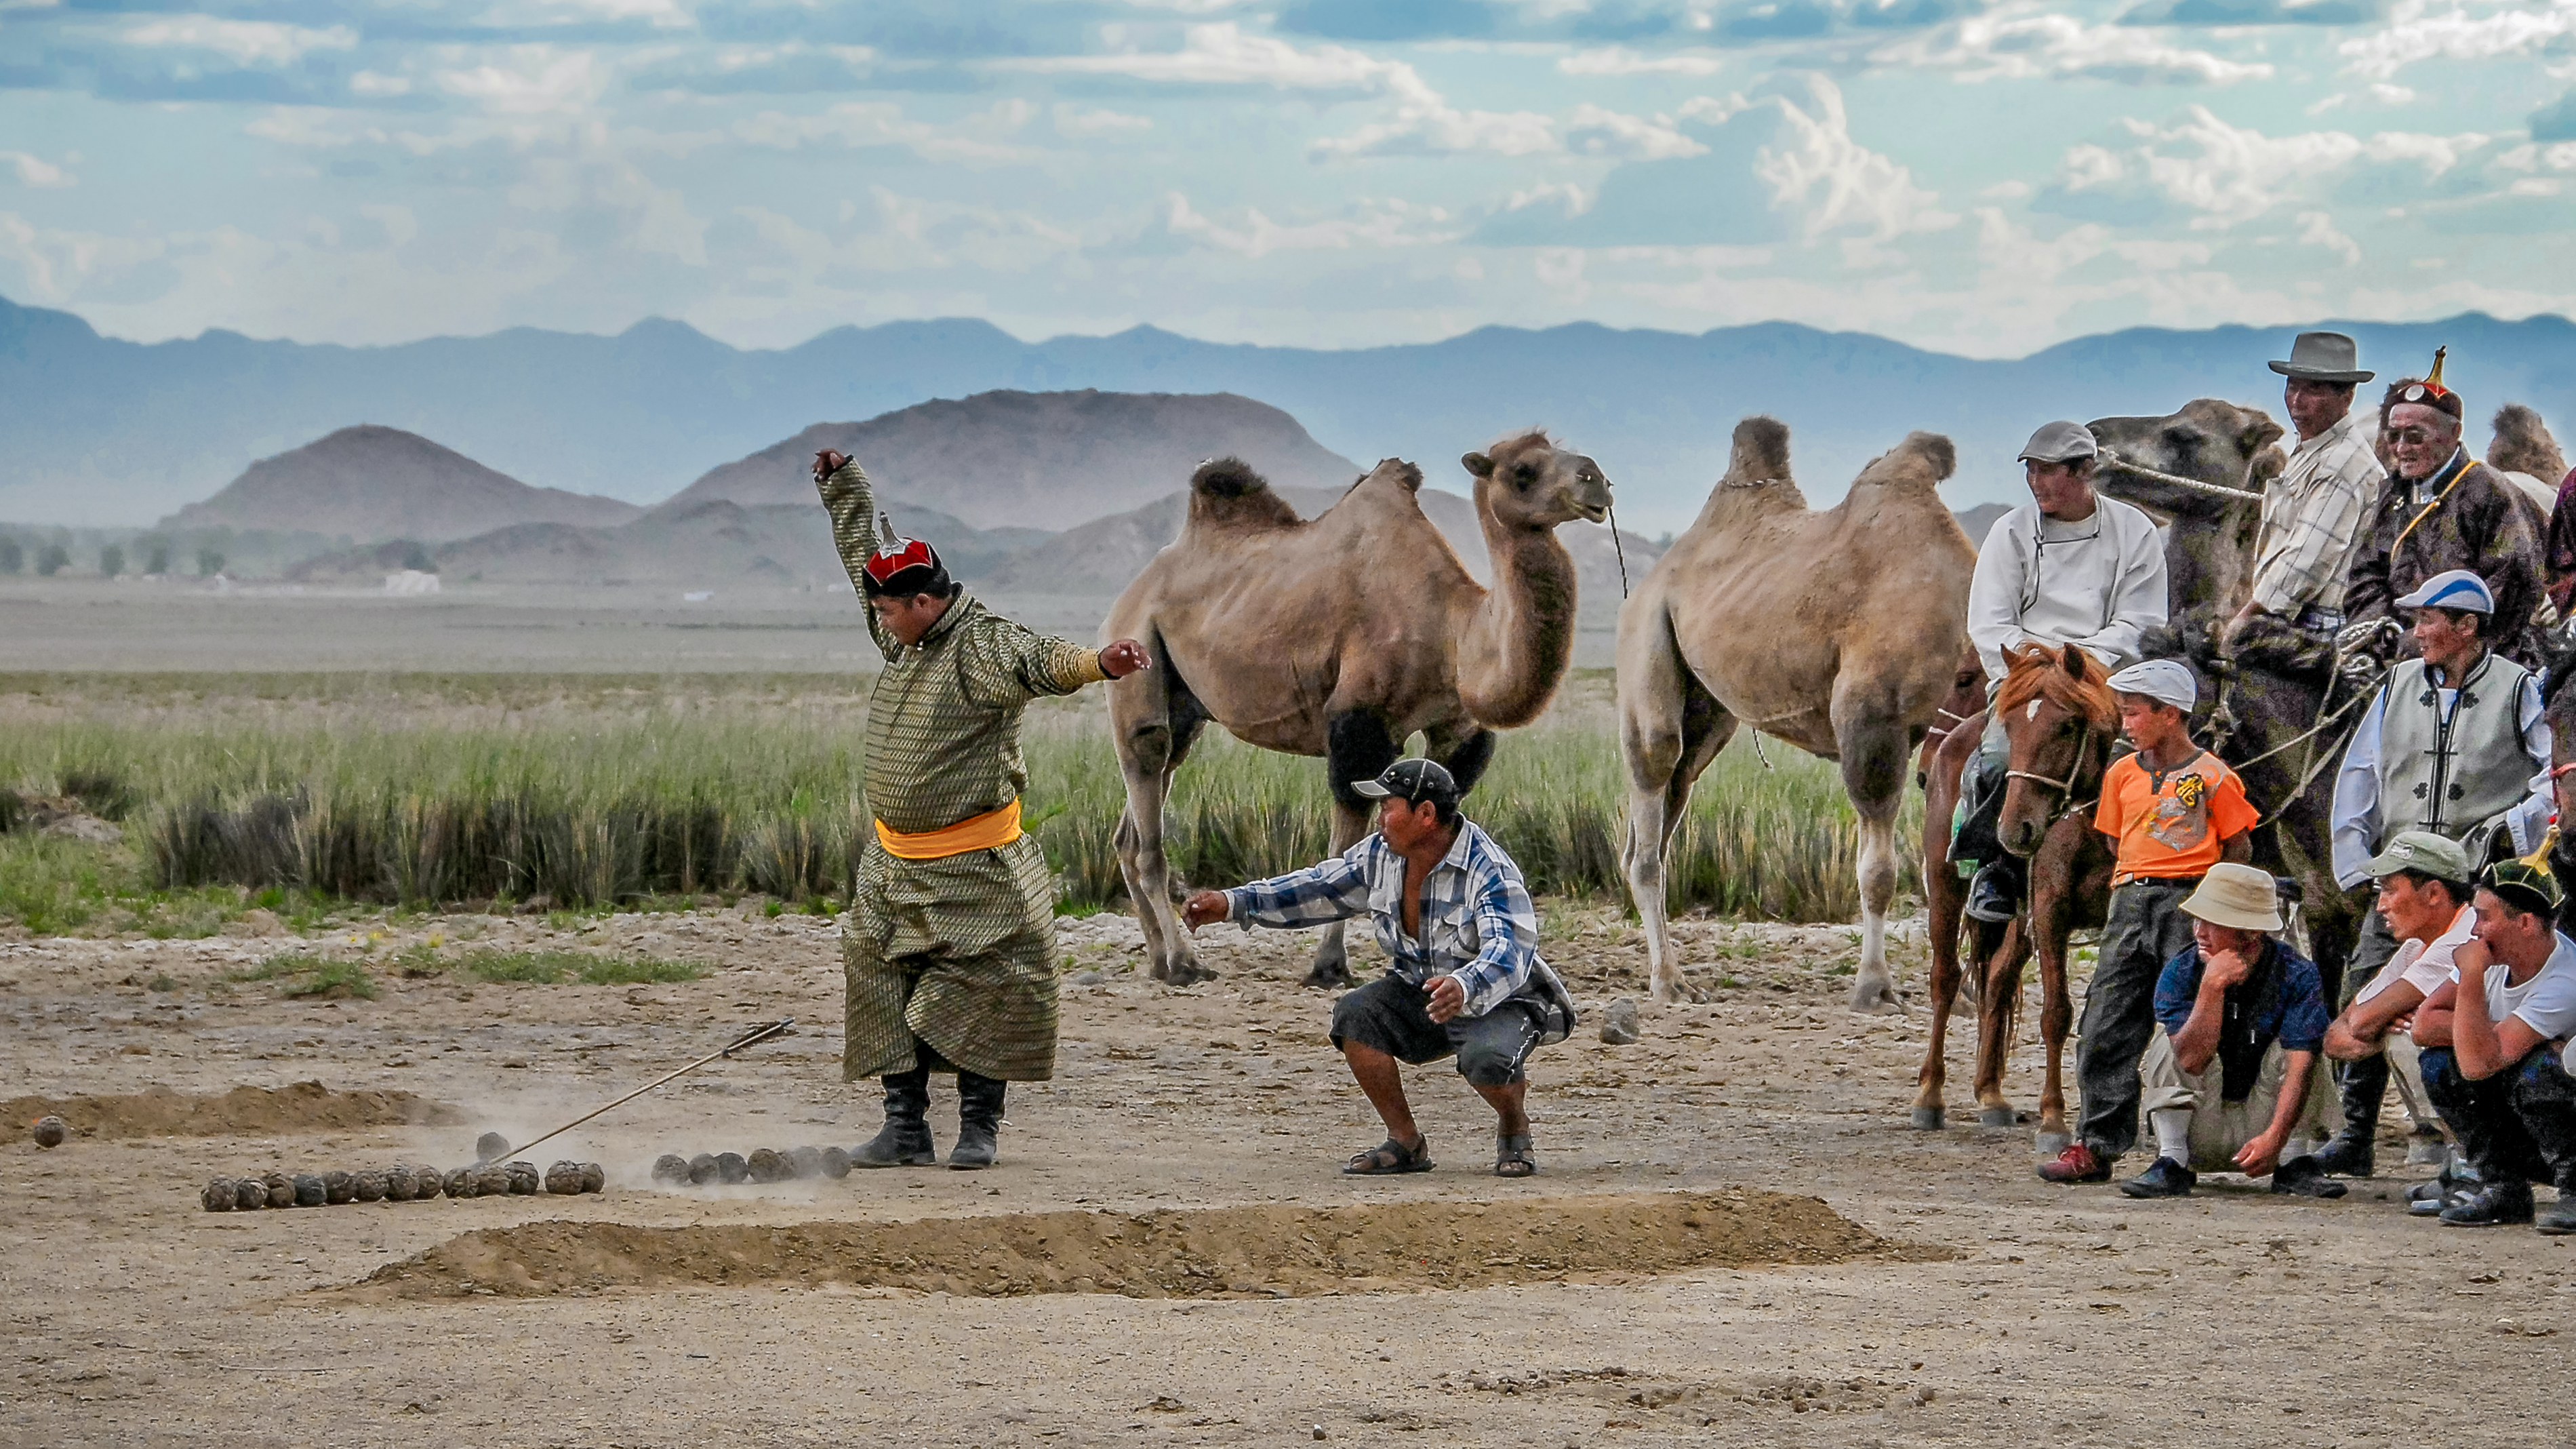
outdoor, sport, camel, arrow, sports, mongolia, archery, mongolei, naadam, khovd, serienaadam, mn, chowdaimag, target, spectators, jury, pack animal, camel like mammal